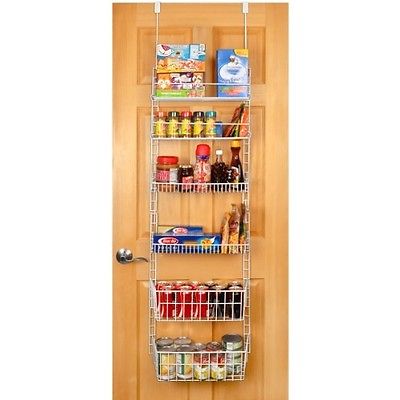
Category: cabinet